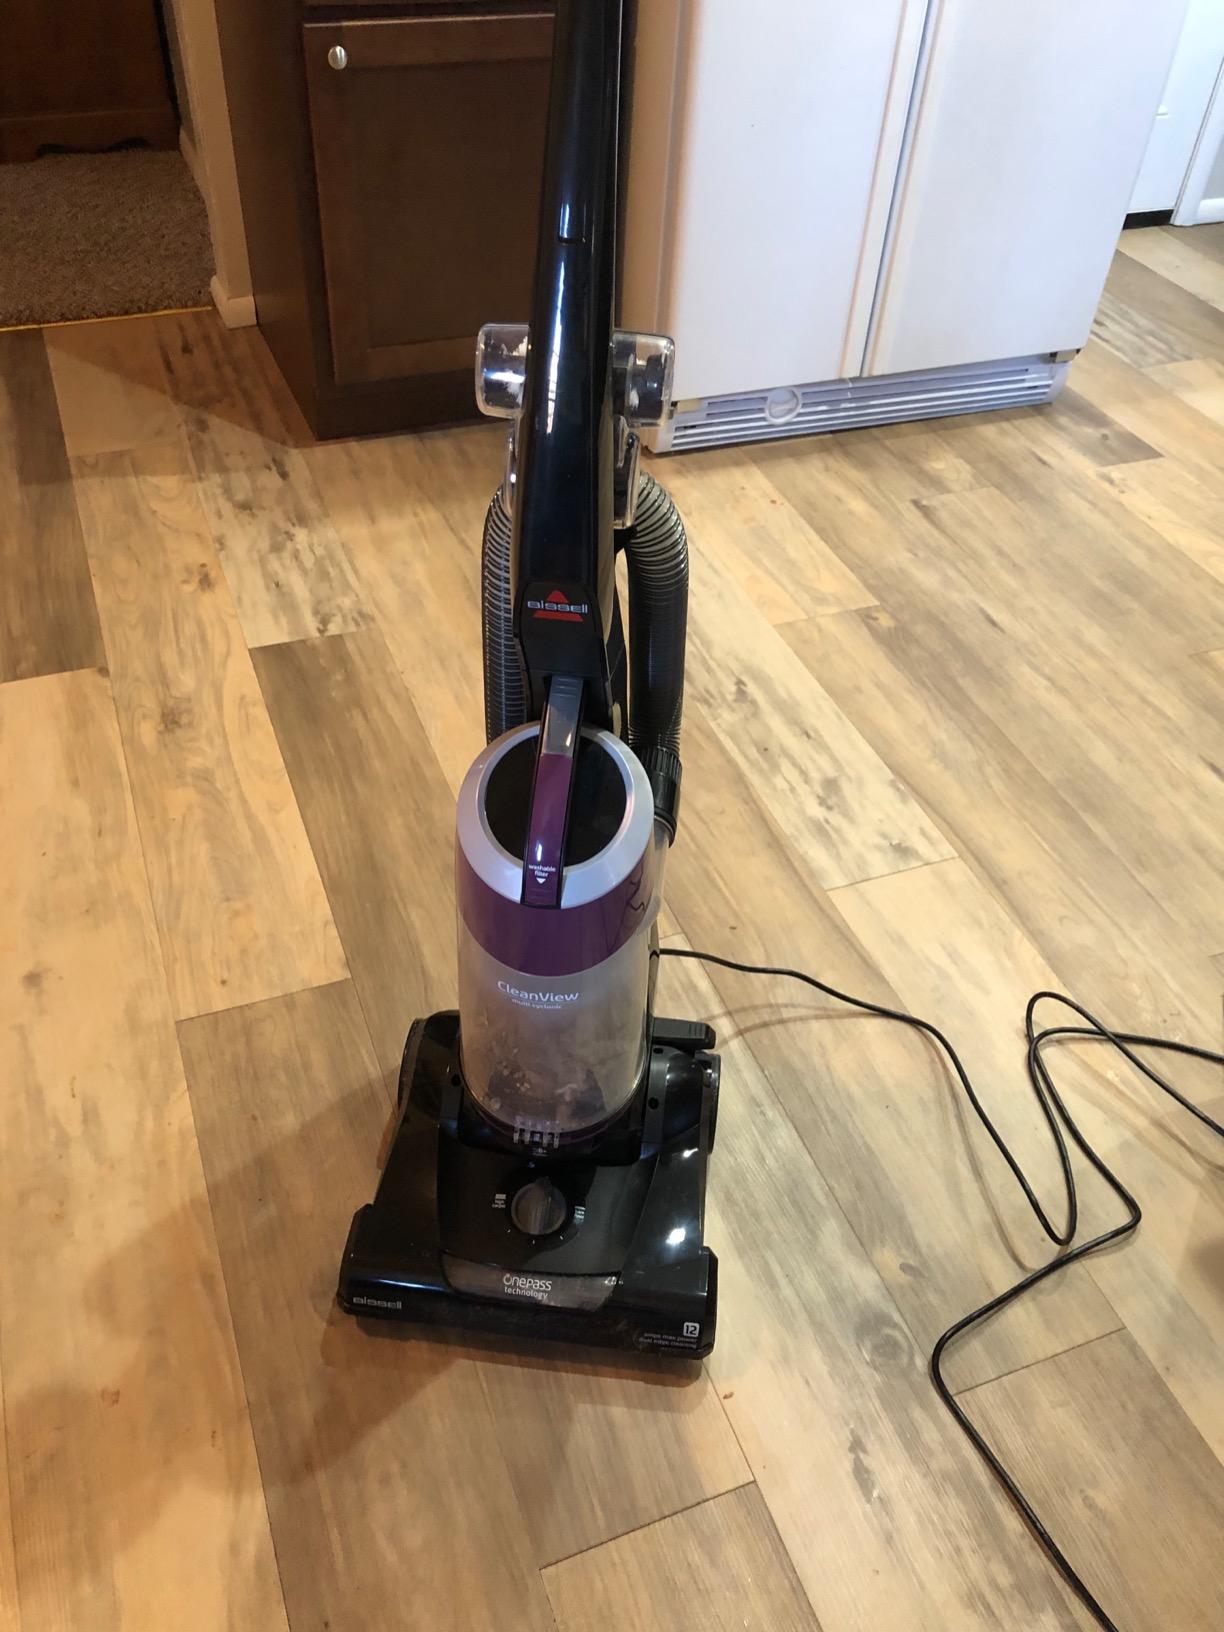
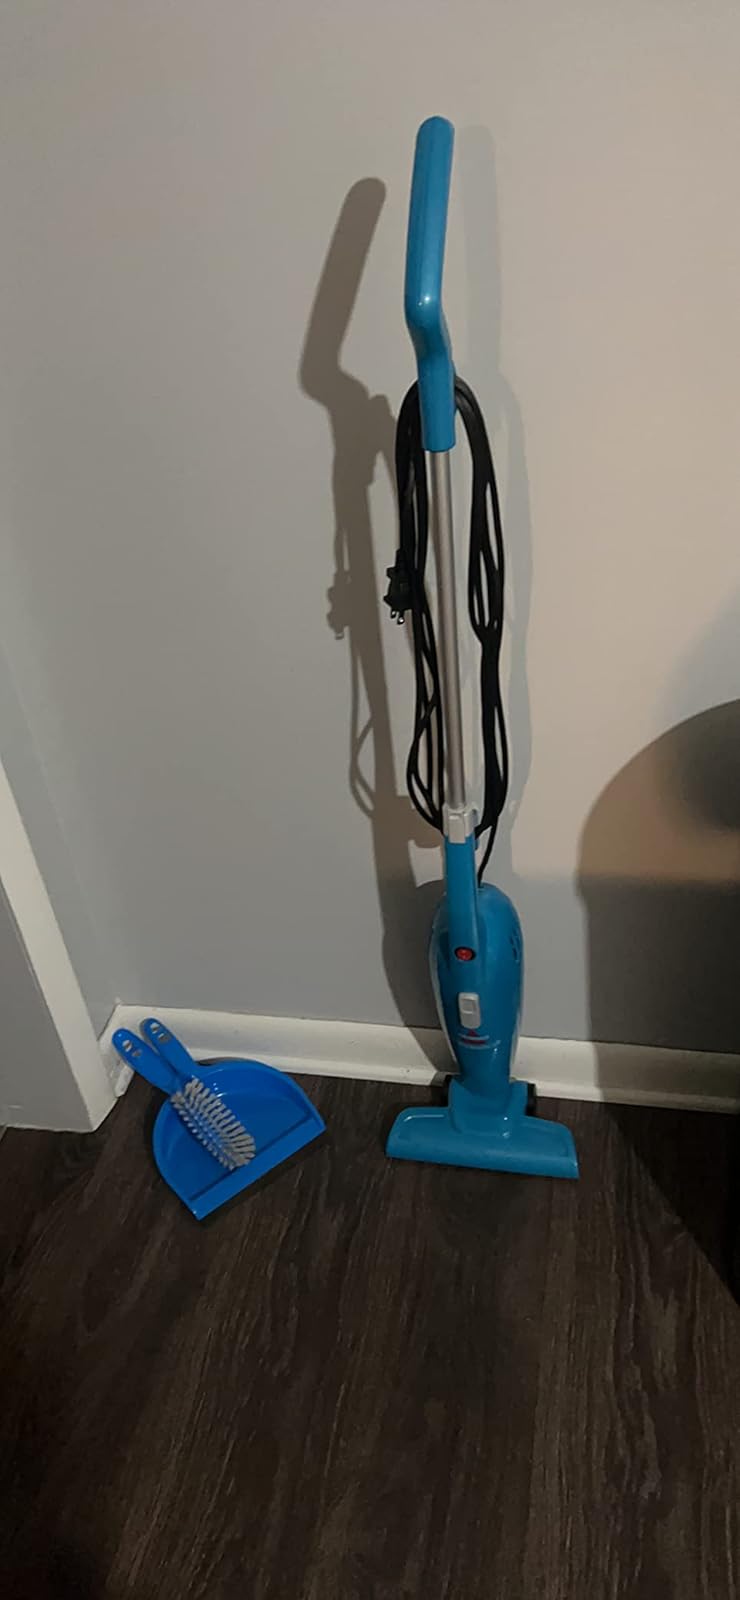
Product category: items_vacuum
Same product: no